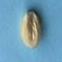
Maize quality: Good